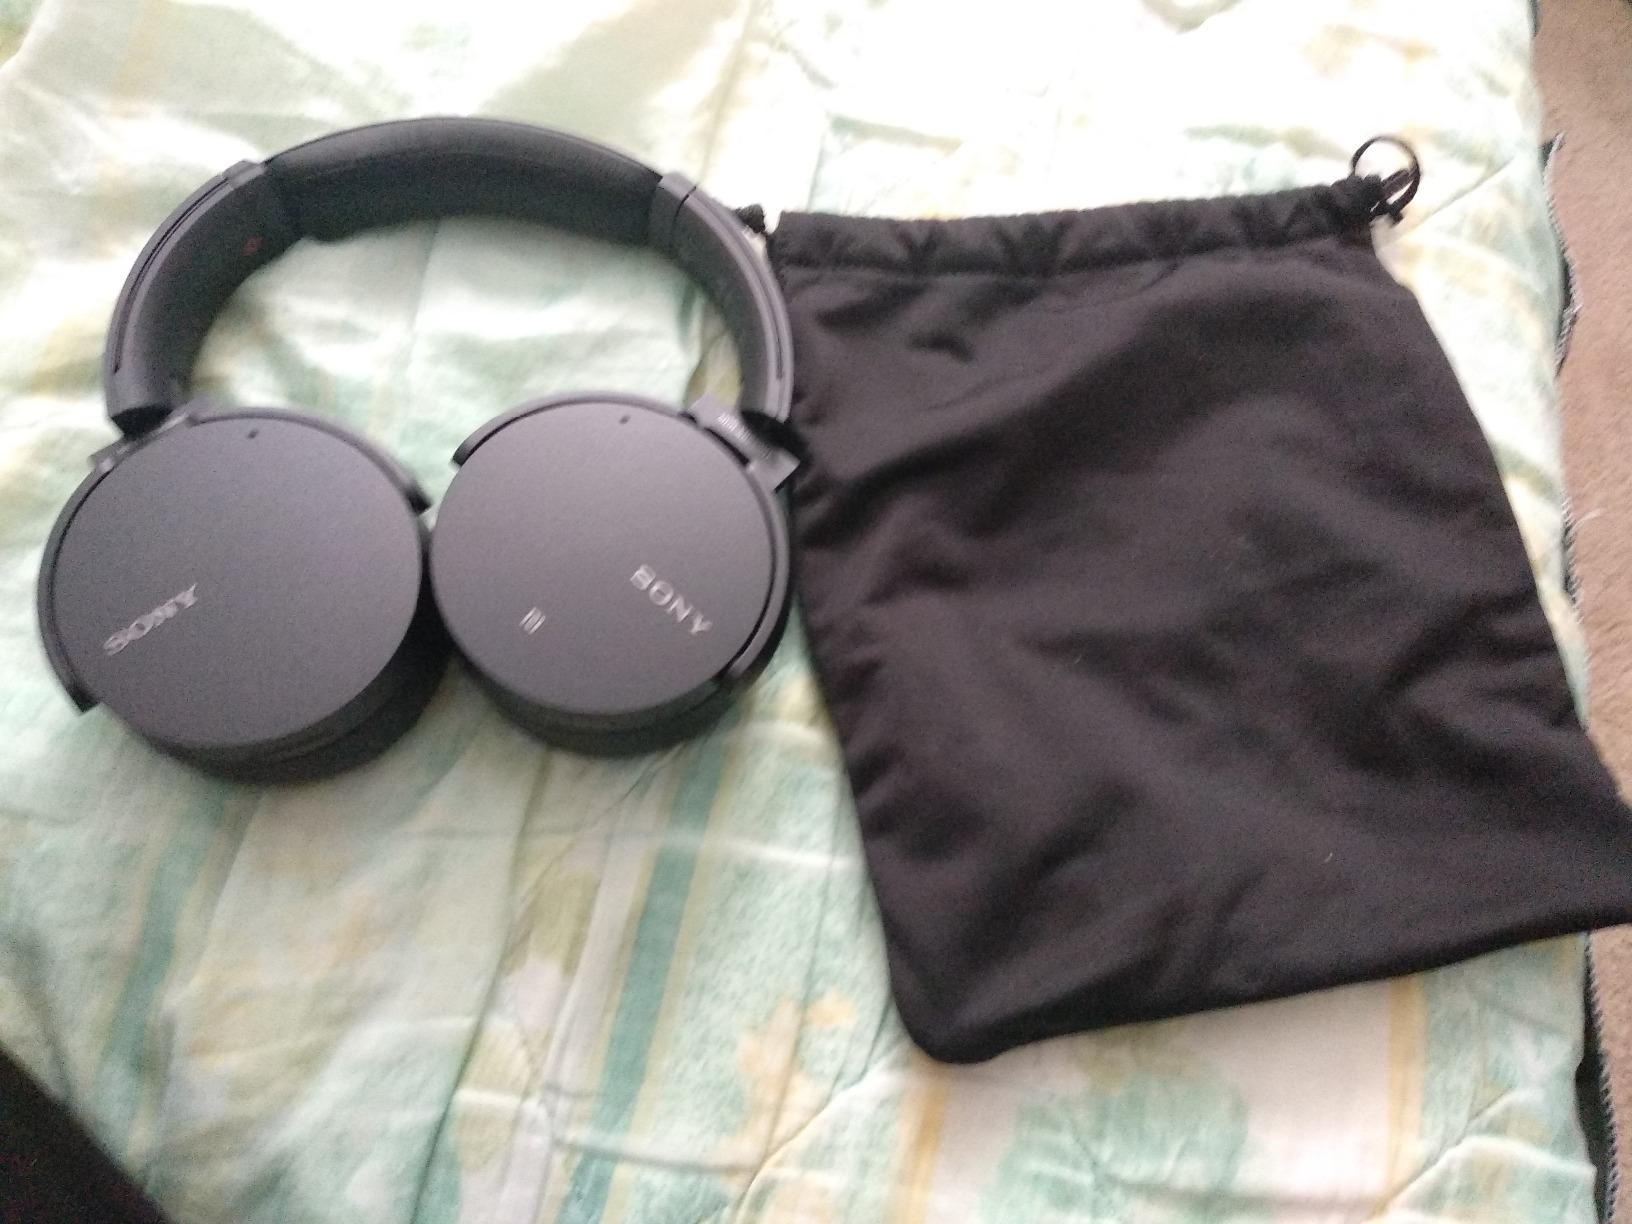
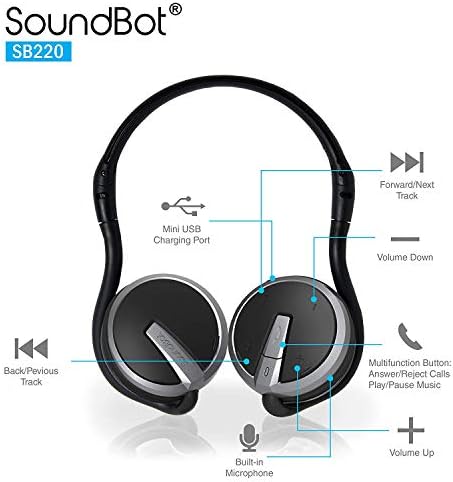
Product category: headphones
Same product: no